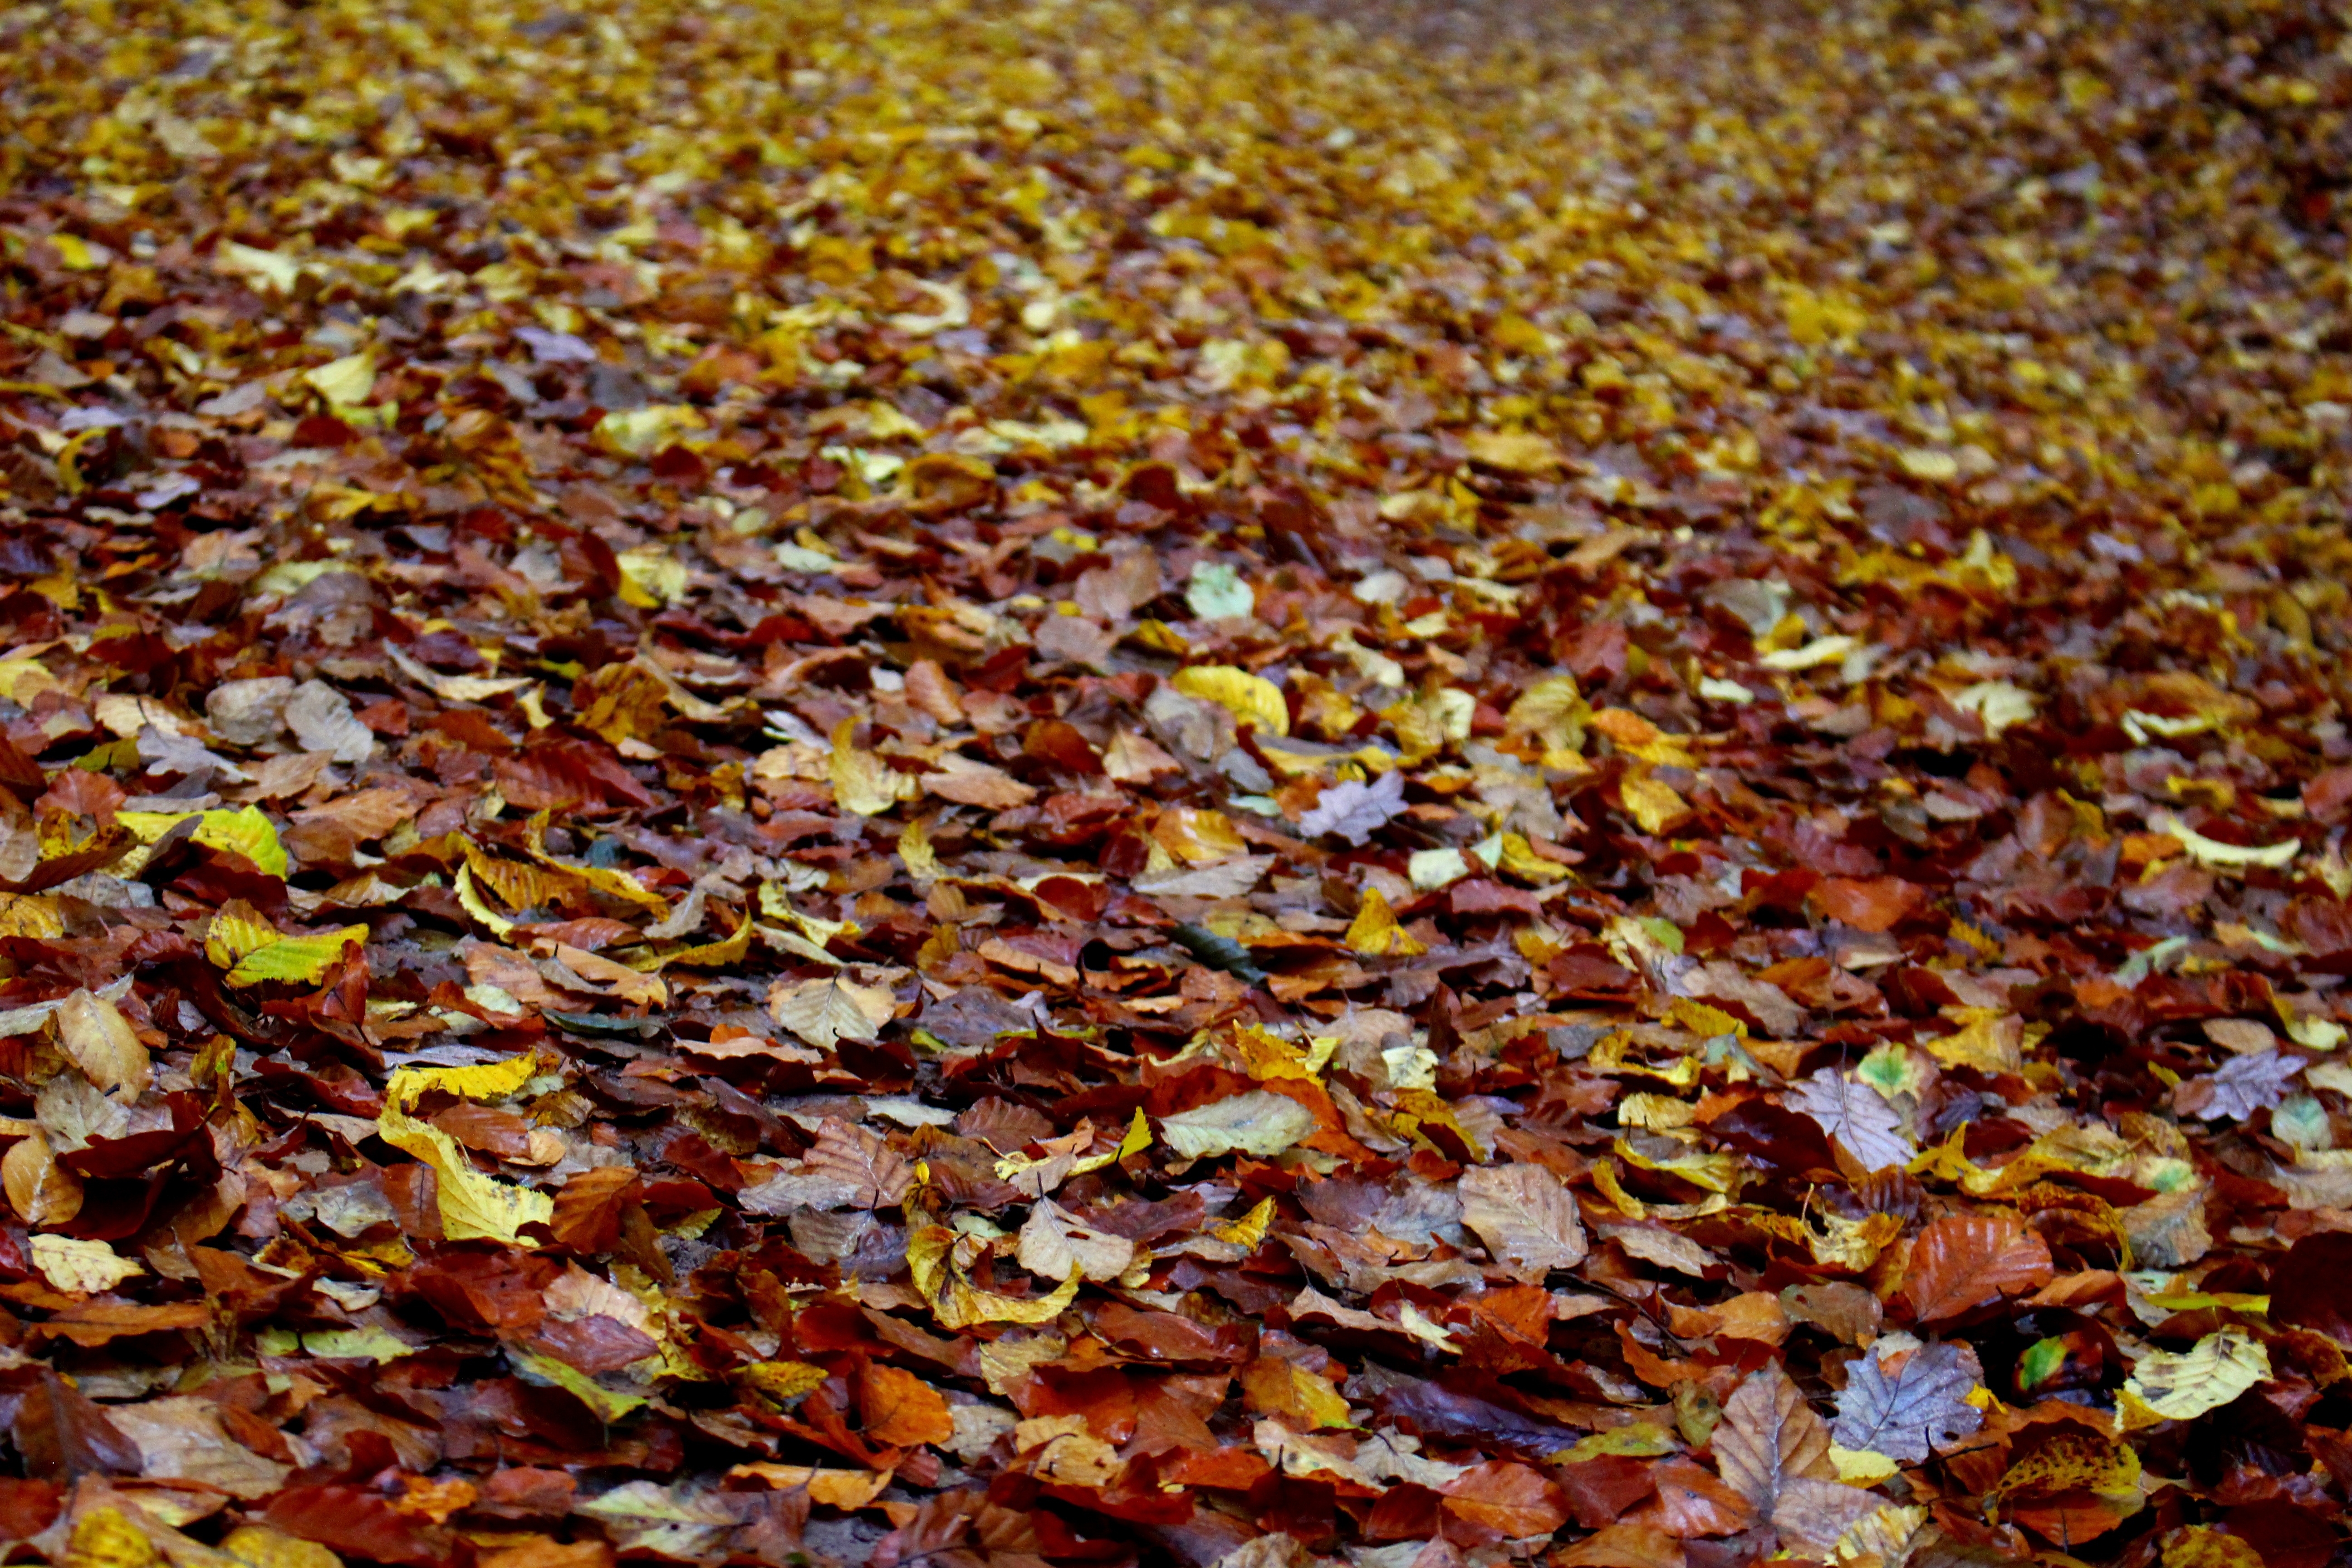
tree, nature, forest, grass, branch, plant, sunlight, leaf, flower, wet, golden, crop, autumn, soil, colorful, season, forest floor, leaves, deciduous, november, woody plant